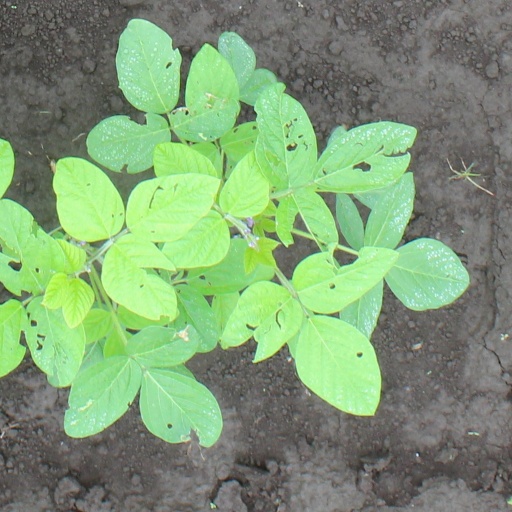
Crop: soybean